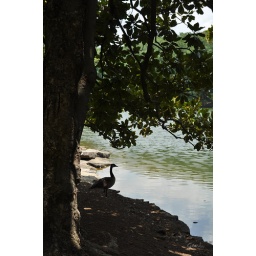
7/22/2010A duck under a tree